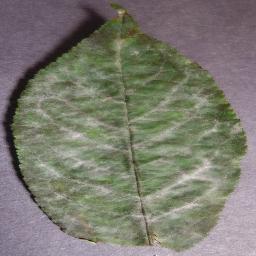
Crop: cherry
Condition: (including_sour)_powdery_mildew